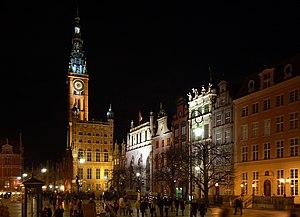
L'hôtel de ville est un édifice dont l'apparition au Moyen Âge correspond au déclin du pouvoir seigneurial et à l'octroi de privilèges aux municipalités. C'est là que la bourgeoisie émergente établit avec une certaine ostentation le siège du gouvernement de la cité dont le beffroi symbolise le pouvoir.
La Tricité, ou Triville est une vaste conurbation portuaire formée par trois villes principales contigües situées sur la baie de Gdańsk, dans le nord de la Pologne : Gdańsk, Sopot et Gdynia.